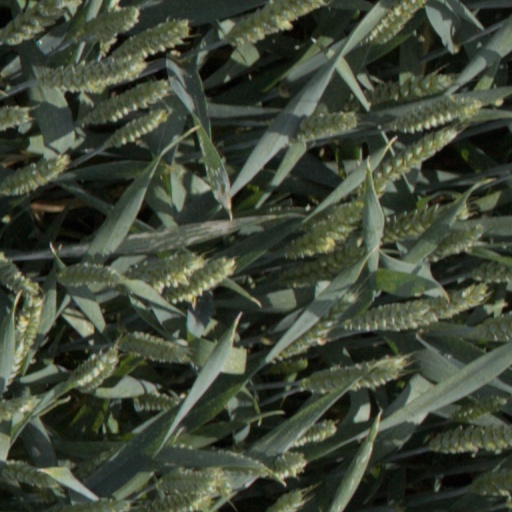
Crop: wheat